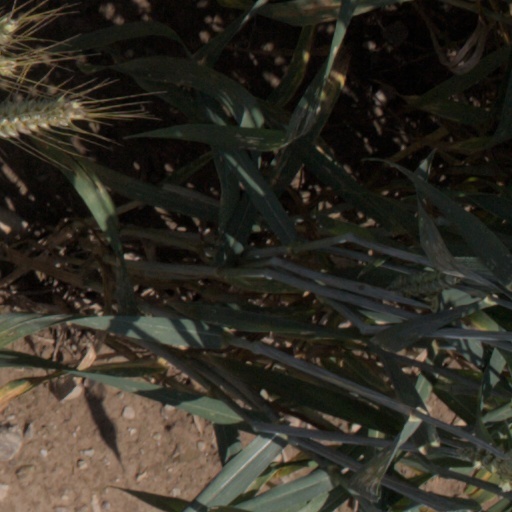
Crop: wheat